Manor of Rivington

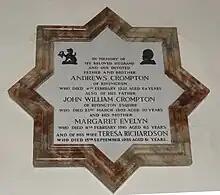
Crompton Memorial, Rivington Unitarian Chapel

In 1648 Jane Lever married John Andrews of Little Lever Hall, a captain in the Roundhead army during the time of the